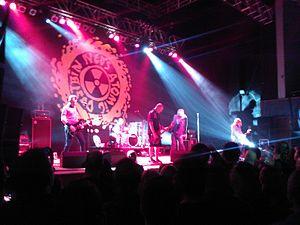
Ned's Atomic Dustbin est un groupe de rock alternatif britannique, originaire de Stourbridge, dans les West Midlands, en Angleterre. Formé en novembre 1987, le groupe tire son nom d'un épisode de l'émission télévisée The Goon Show. La formation a pour particularité de compter deux bassistes en son sein: Alex Griffin joue les lignes mélodiques sur une basse, et Mat Cheslin joue régulièrement des lignes de basse sur l'autre.